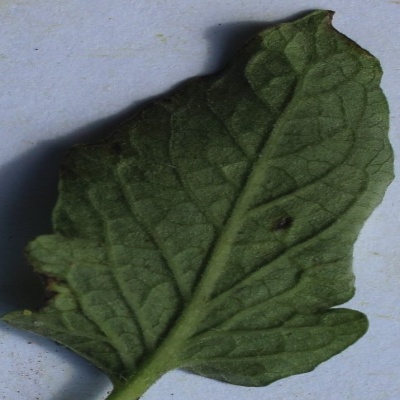
Crop: Tomato
Condition: leaf curl